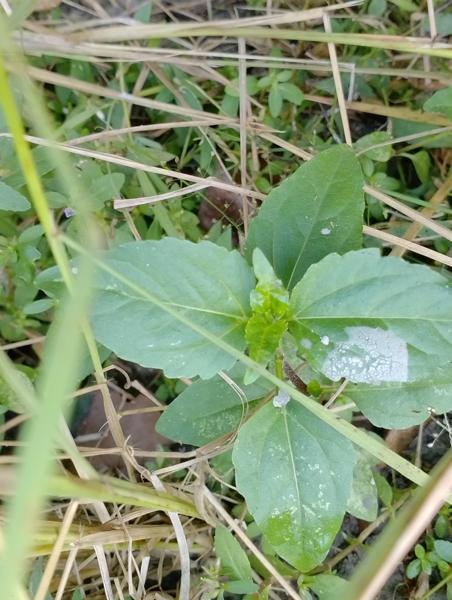
Weed species: Synedrella nodiflora